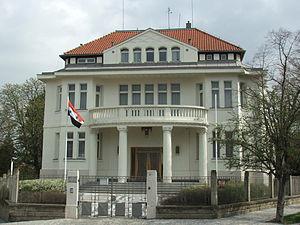
Ambassade de Syrie à Prague, Tchéquie
Les relations entre la Syrie et la Tchéquie sont les relations internationales entre la République tchèque et la République arabe syrienne. La République tchèque dispose d'une ambassade à Damas, et la Syrie d'une ambassade à Prague.